Gibraltar rock (candy)

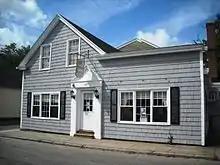
Ye Olde Pepper Companie, original shop, Salem

Ye Olde Pepper Companie continues to sell the candies, apparently using the original recipe as "Gibralters" [sic] and lists sugar, water, cream of tartar, cornstarch, and oil of lemon as ingredients. They are cut into the shape of a rhombus about 1½ inches on a side.